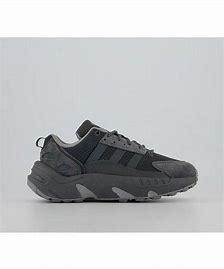
Brand: Adidas
Model: ZX 22 Boost